Rafael (footballer, born 1990)

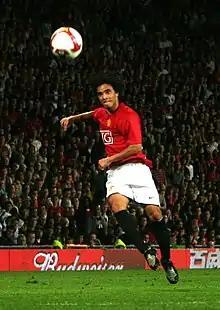
Rafael playing for Manchester United in 2008

The twins decided to sign for Manchester United, and a deal was agreed between the two clubs in February 2007. The twins moved to Manchester in January 2008, but were unable to play in matches until they turned 18 in July 2008. Rafael made his first appearance for the club in a 2–0 friendly win over Peterborough United on 4 August. Rafael was then registered in the club's senior squad for the 2008–09 season and was assigned the number 21 shirt. Rafael made his competitive debut for Manchester United on the opening day of the 2008–09 Premier League season, replacing Fraizer Campbell in their 1–1 home draw against Newcastle United on 17 August.